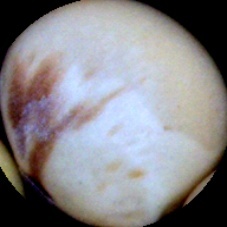
Label: Spotted